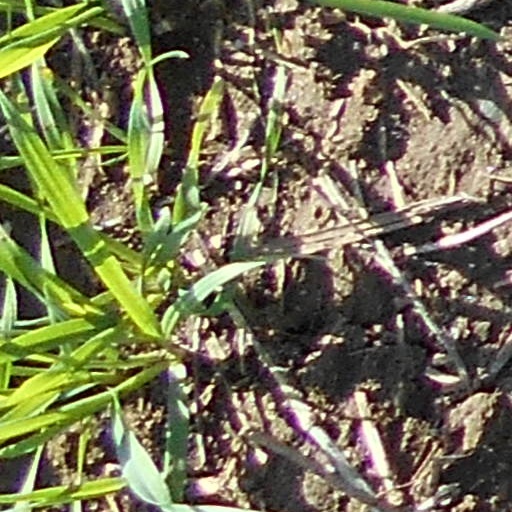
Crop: wheat